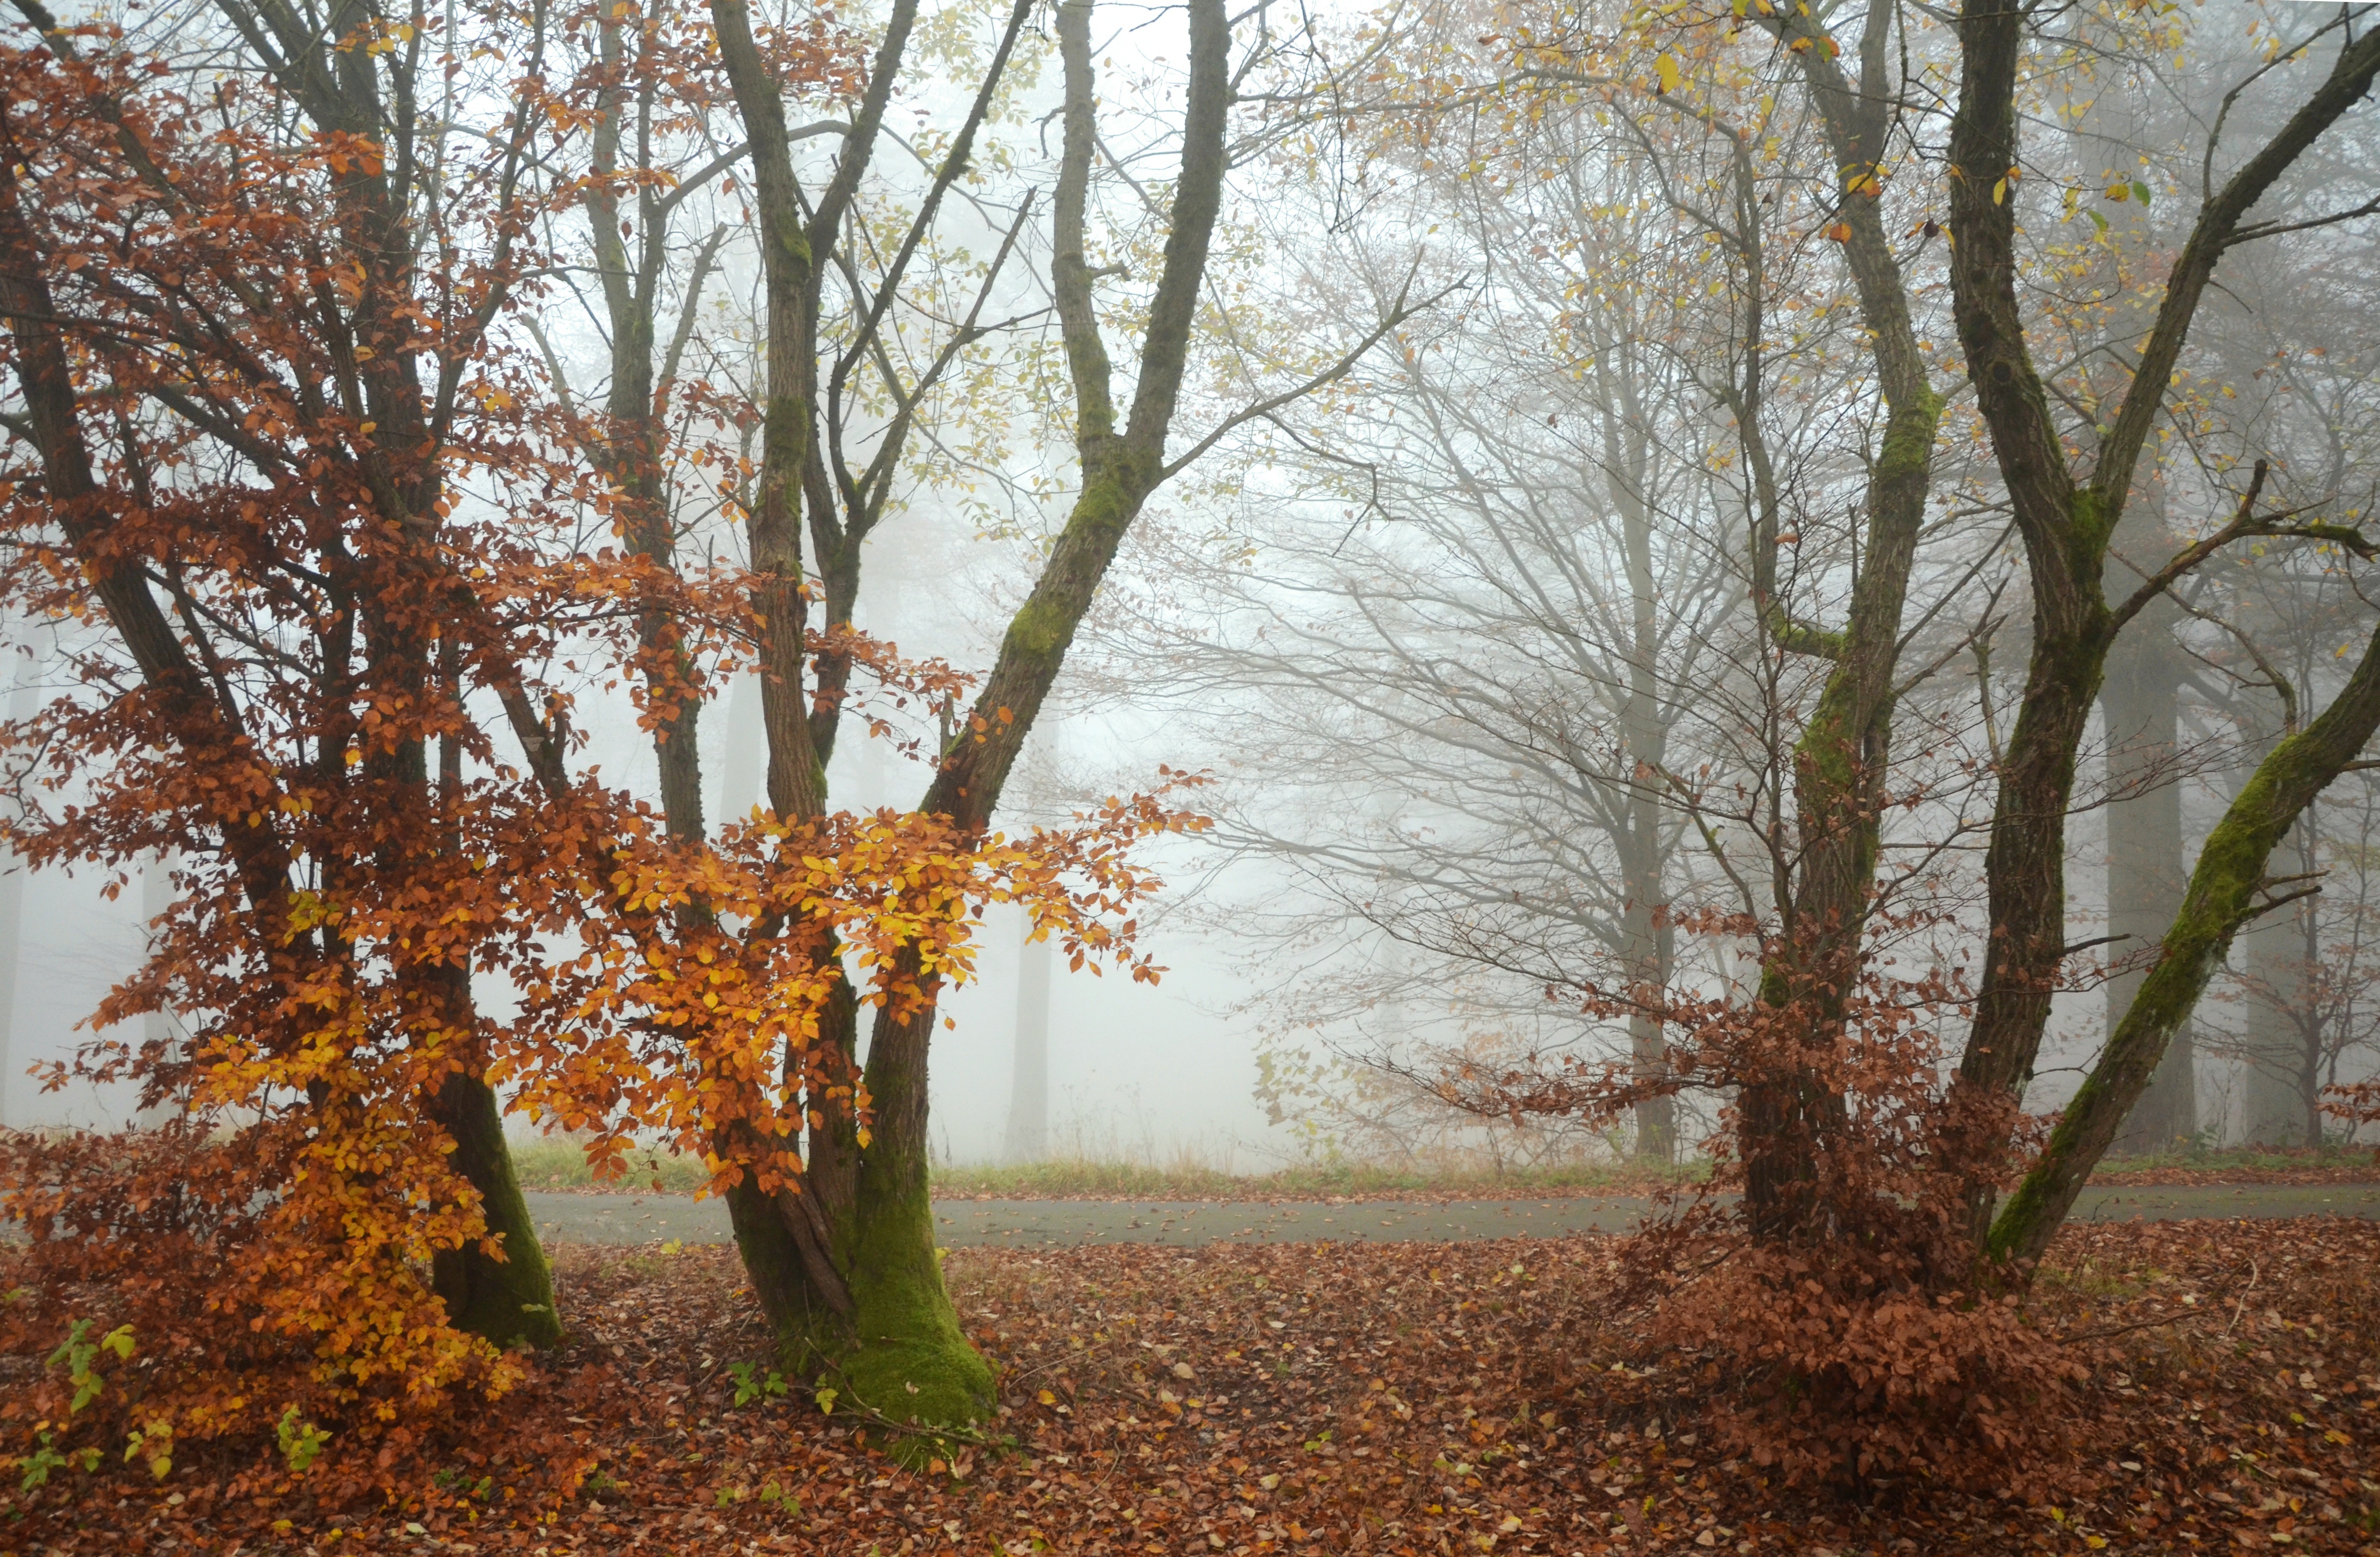
tree, nature, forest, branch, plant, fog, sunlight, morning, leaf, flower, autumn, haze, season, trees, deciduous, grove, woodland, habitat, away, fall foliage, rural area, atmospheric phenomenon, woody plant